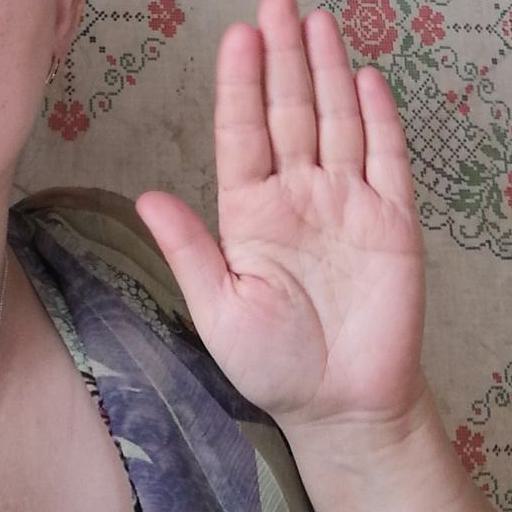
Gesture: stop